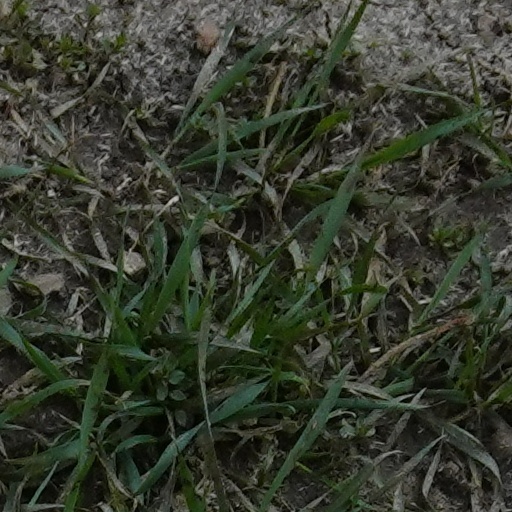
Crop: wheat